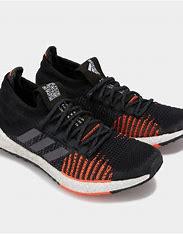
Brand: Adidas
Model: Pulseboost HD